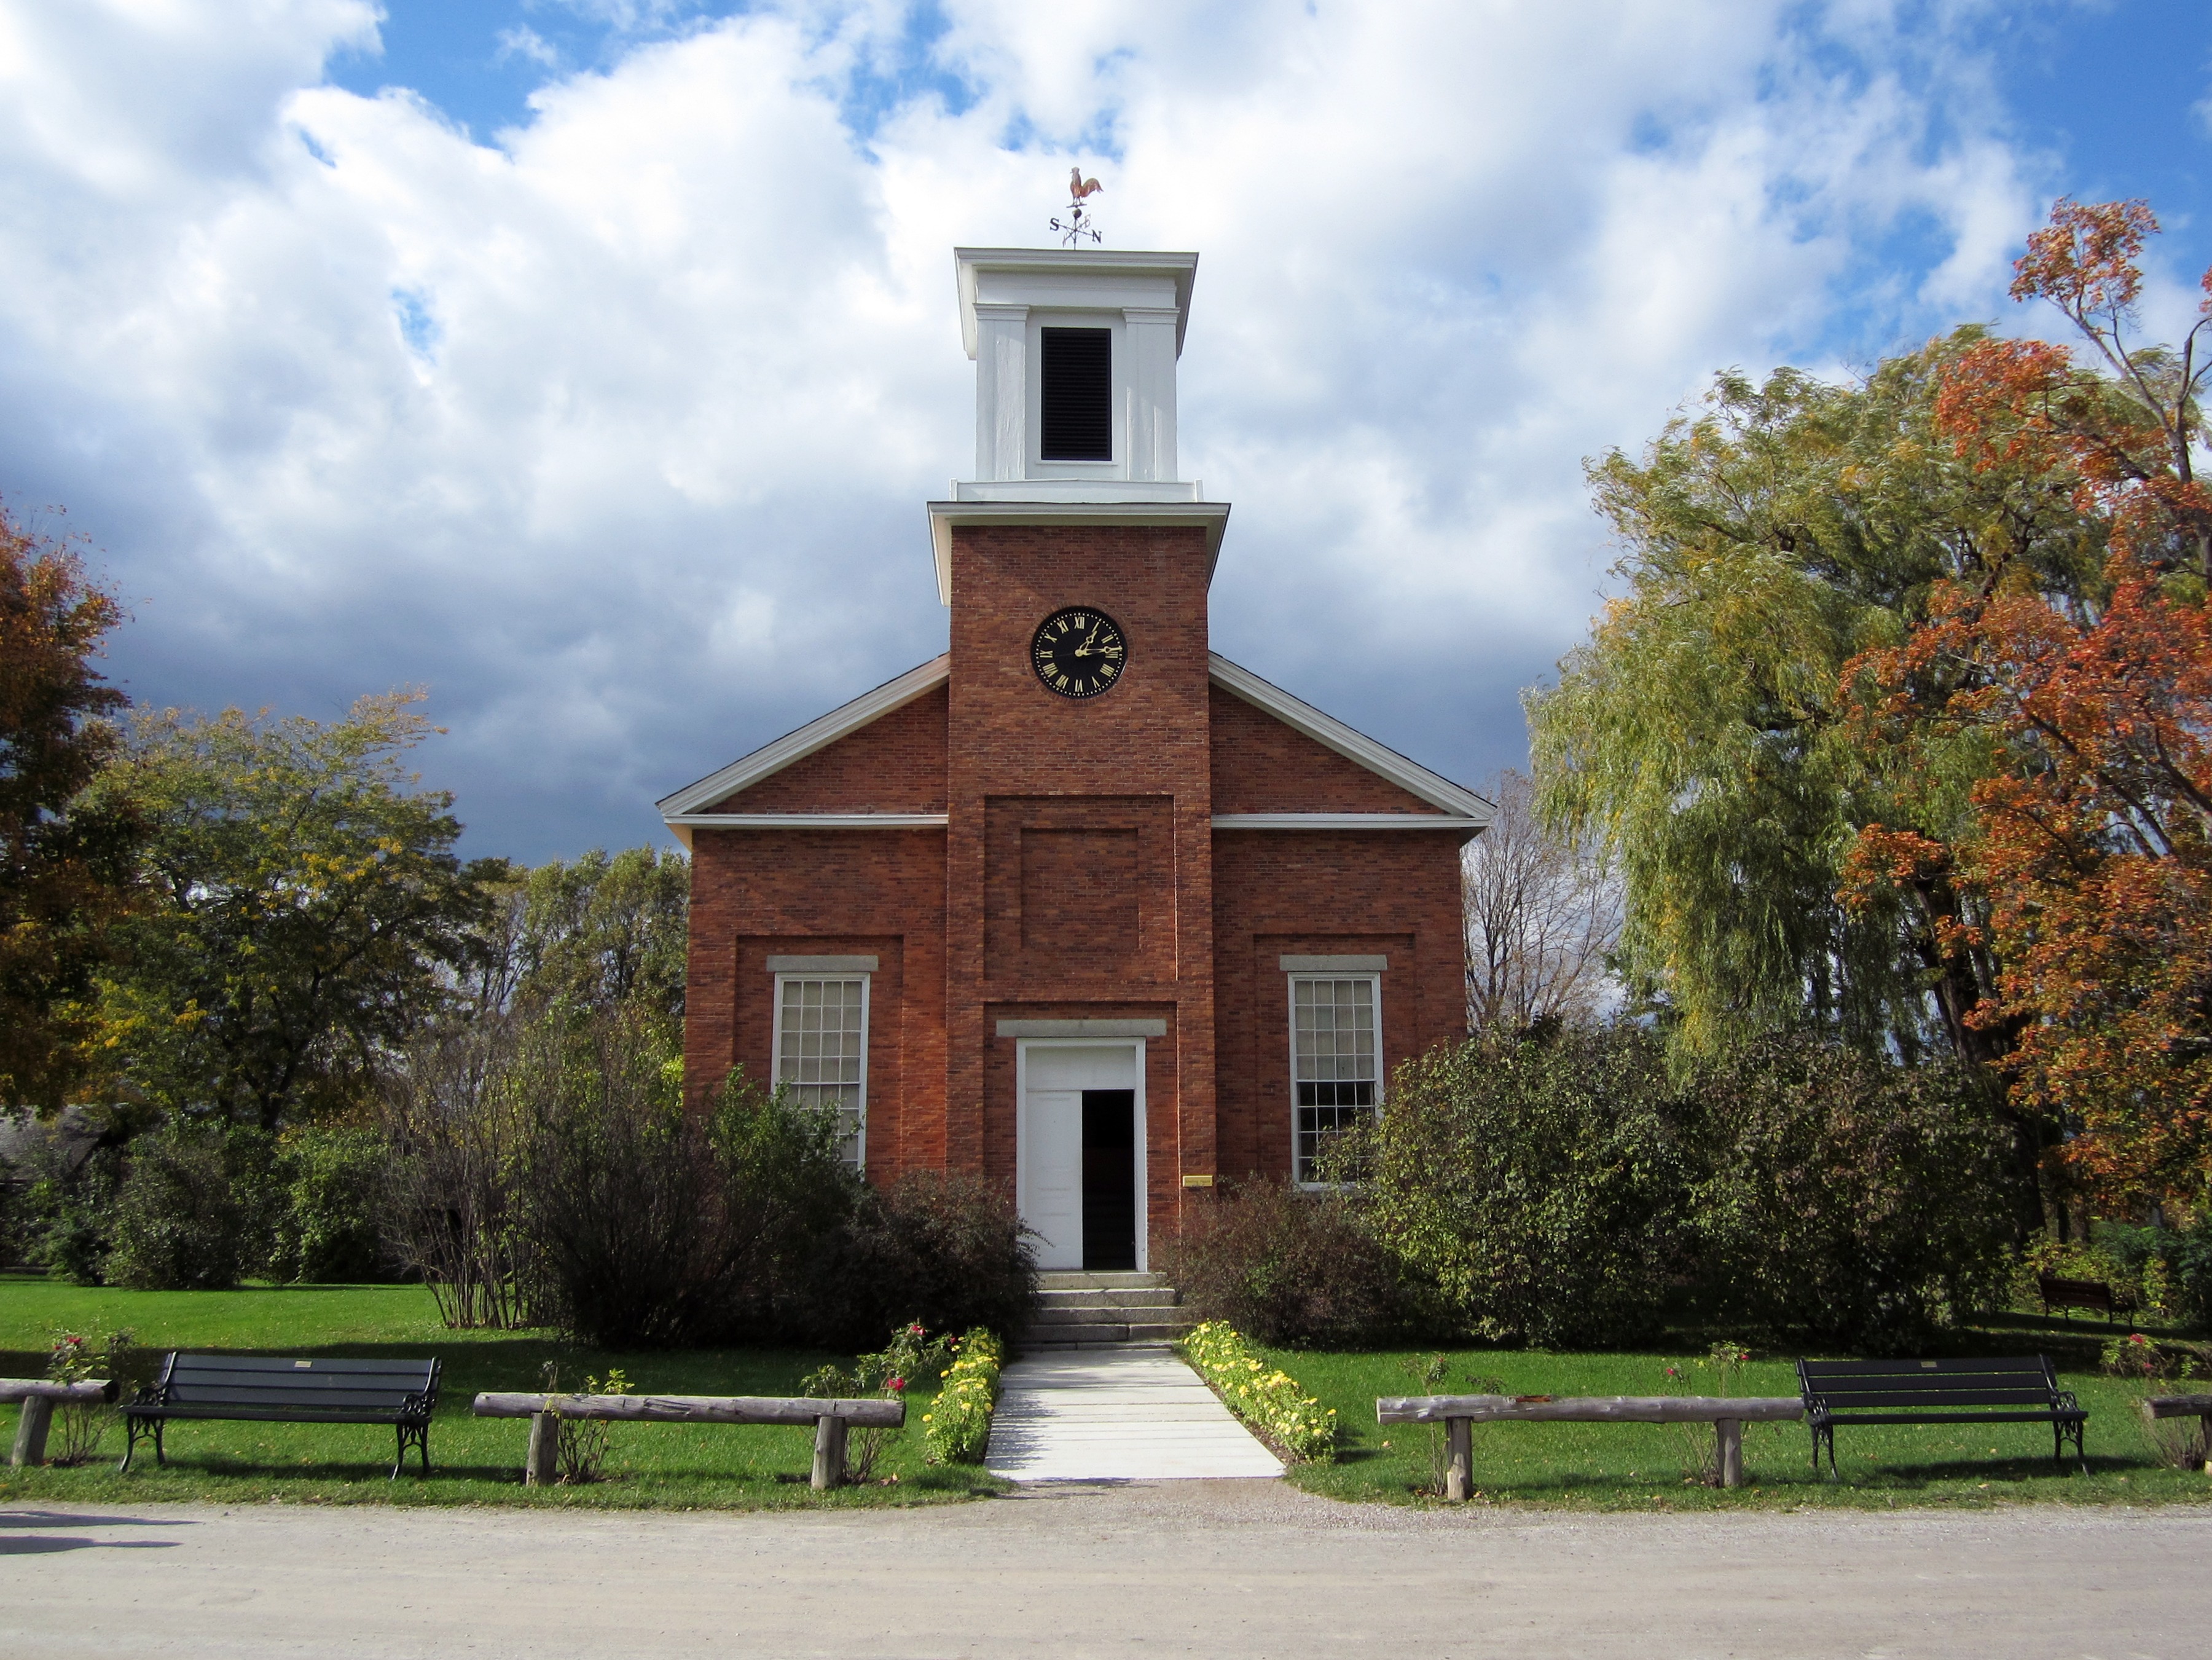
tree, nature, grass, architecture, sky, lawn, countryside, house, fall, sidewalk, building, chateau, city, home, country, downtown, tower, scenic, autumn, park, landmark, church, brick, place of worship, flowers, trees, outside, clouds, historical, estate, courthouse, vermont, neighbourhood, rural area, meeting house, shelburne